Lingam

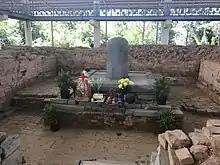
Stone lingam and yoni pedestal found in Cát Tiên, Vietnam, circa 8th century CE. At 2.1 meter tall, this is the largest lingam ever found in Southeast Asia

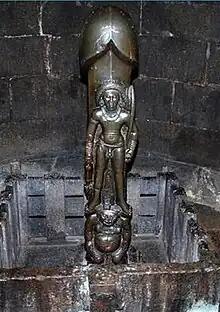
Gudimallam Lingam

The colonial-era archaeologists John Marshall and Ernest Mackay proposed that certain artifacts found at Harappan sites may be evidence of yoni-linga worship in Indus Valley Civilization. Jones and Ryan state that lingam/yoni shapes have been recovered from the archaeological sites at Harappa and Mohenjo-daro, part of the Indus Valley civilisation. According to Chakravarti, "some of the stones found in Mohenjodaro are unmistakably phallic stones". These are dated to some time before 2300 BCE. Similarly, states Chakravarti, the Kalibangan site of Harappa has a small terracotta representation that "would undoubtedly be considered the replica of a modern Shivlinga [a tubular stone]." According to Srinivasan, in the Harappan sites, objects that resemble "lingam" have been found. That includes "a seated trident-headed ithyphallic figure", which was found on Indus seals, "has been compared to Shiva as meditating ascetic", states Srinivasan.